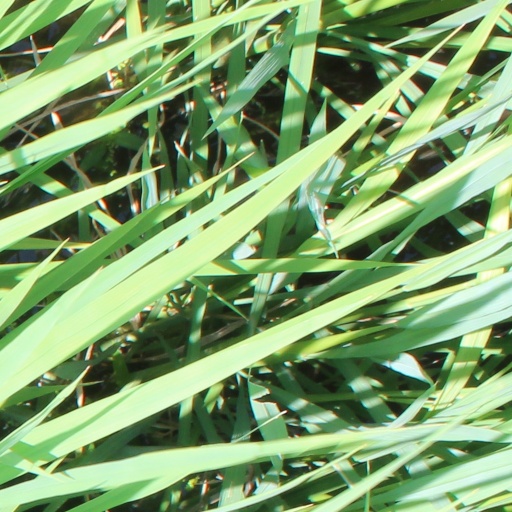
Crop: rice